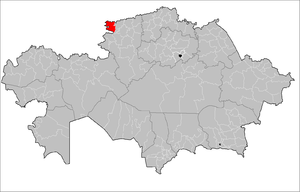
Le district de Karabalyk en kazakh : Қарабалық ауданы est un district de l'oblys de Kostanaï, situé au nord du Kazakhstan.